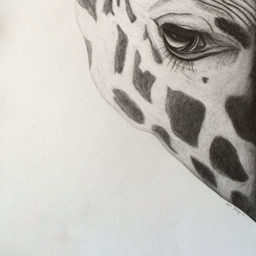
eye of animal by person